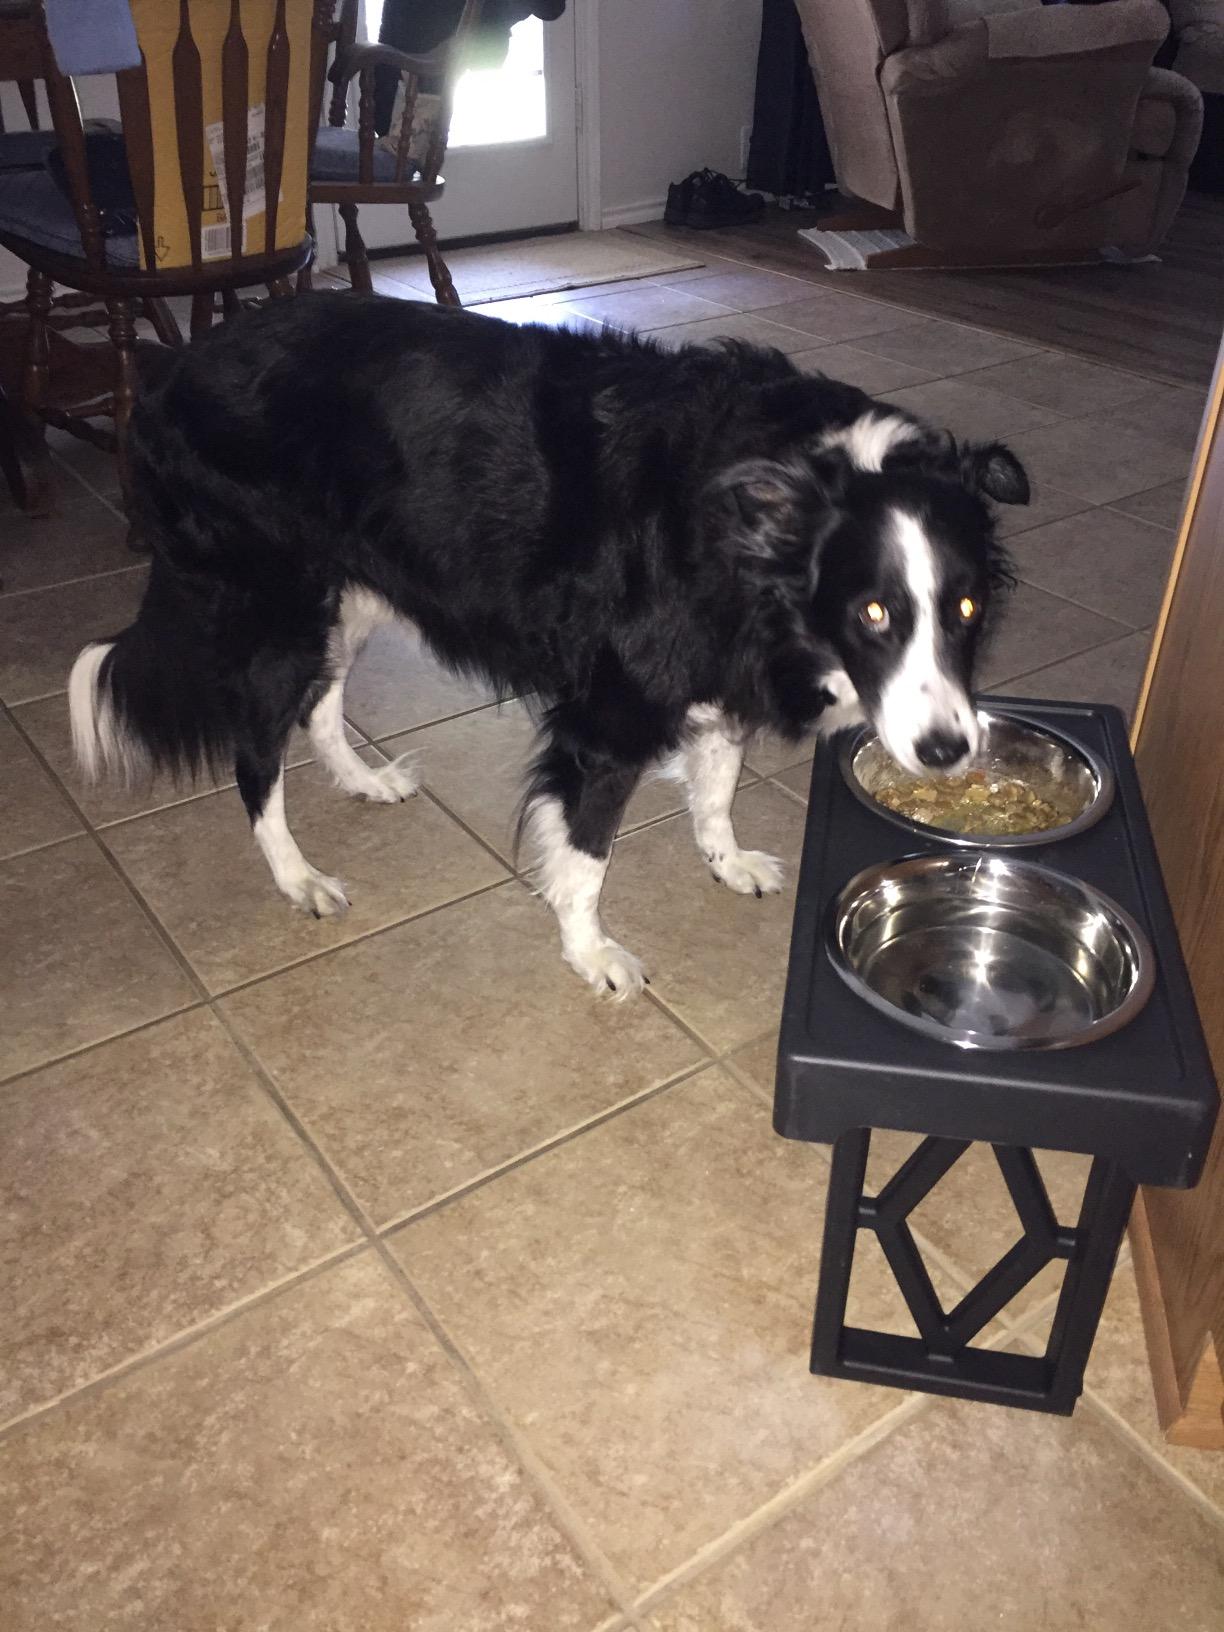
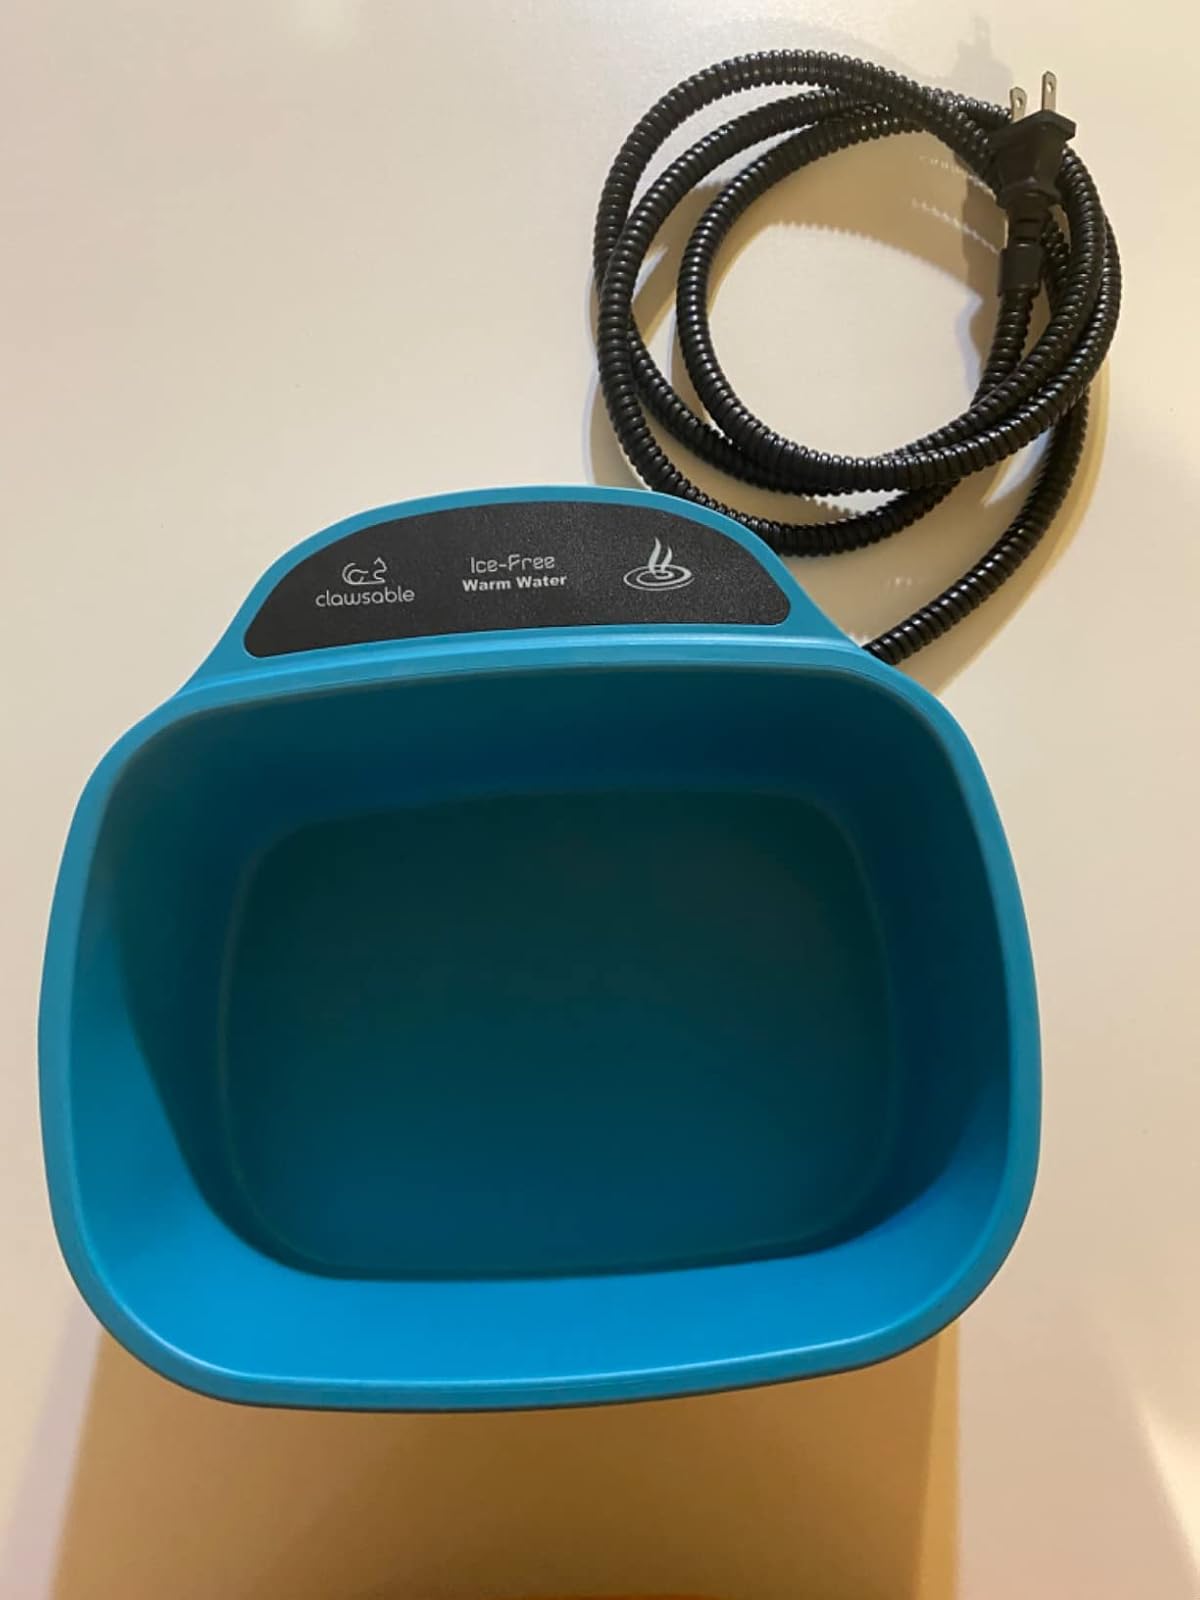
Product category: items_bowl
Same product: no